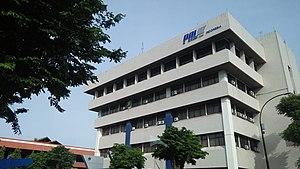
PT PAL Indonesia est une entreprise de construction navale située à Surabaya dans la province indonésienne de Java oriental.